Halina Korn

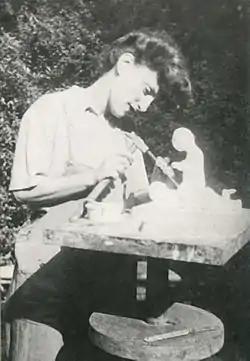
Halina Korn

Her father, Julian, was a representative of foreign companies selling leather goods. Her mother, came from the Petite bourgeoisie and was brought up in a small provincial town near Lyon in France.